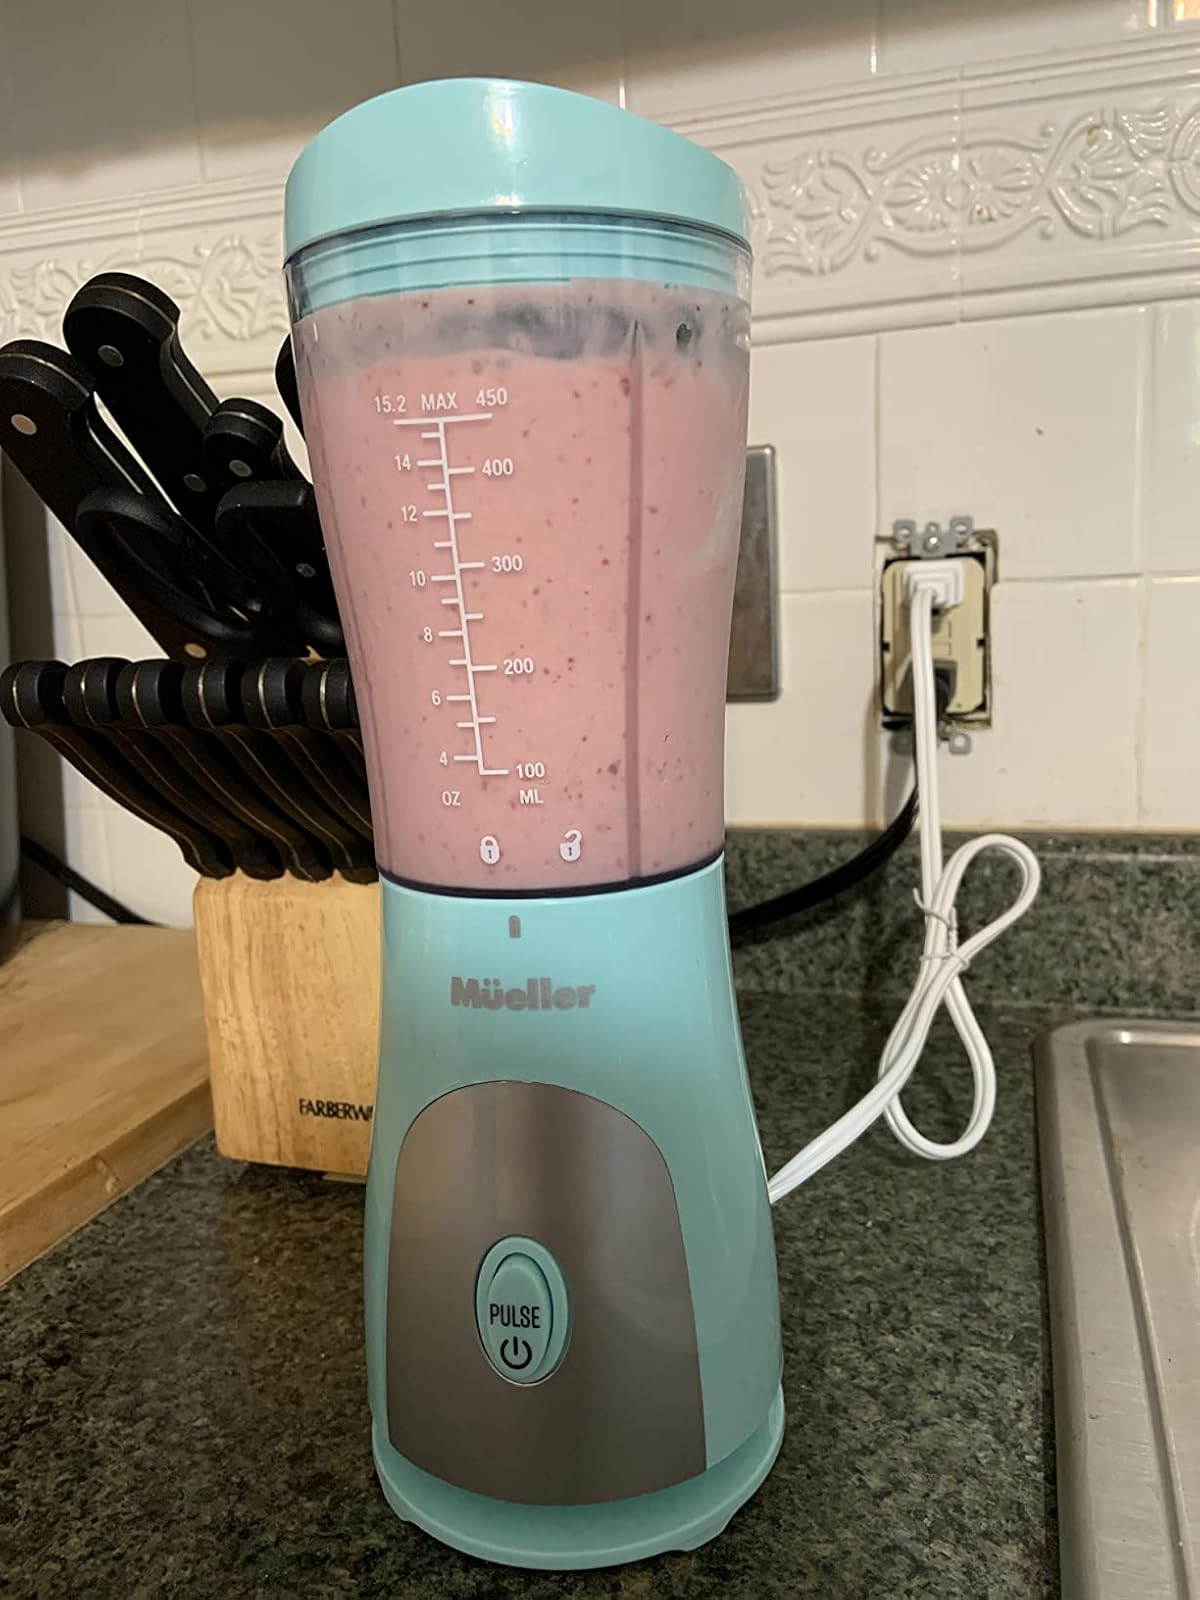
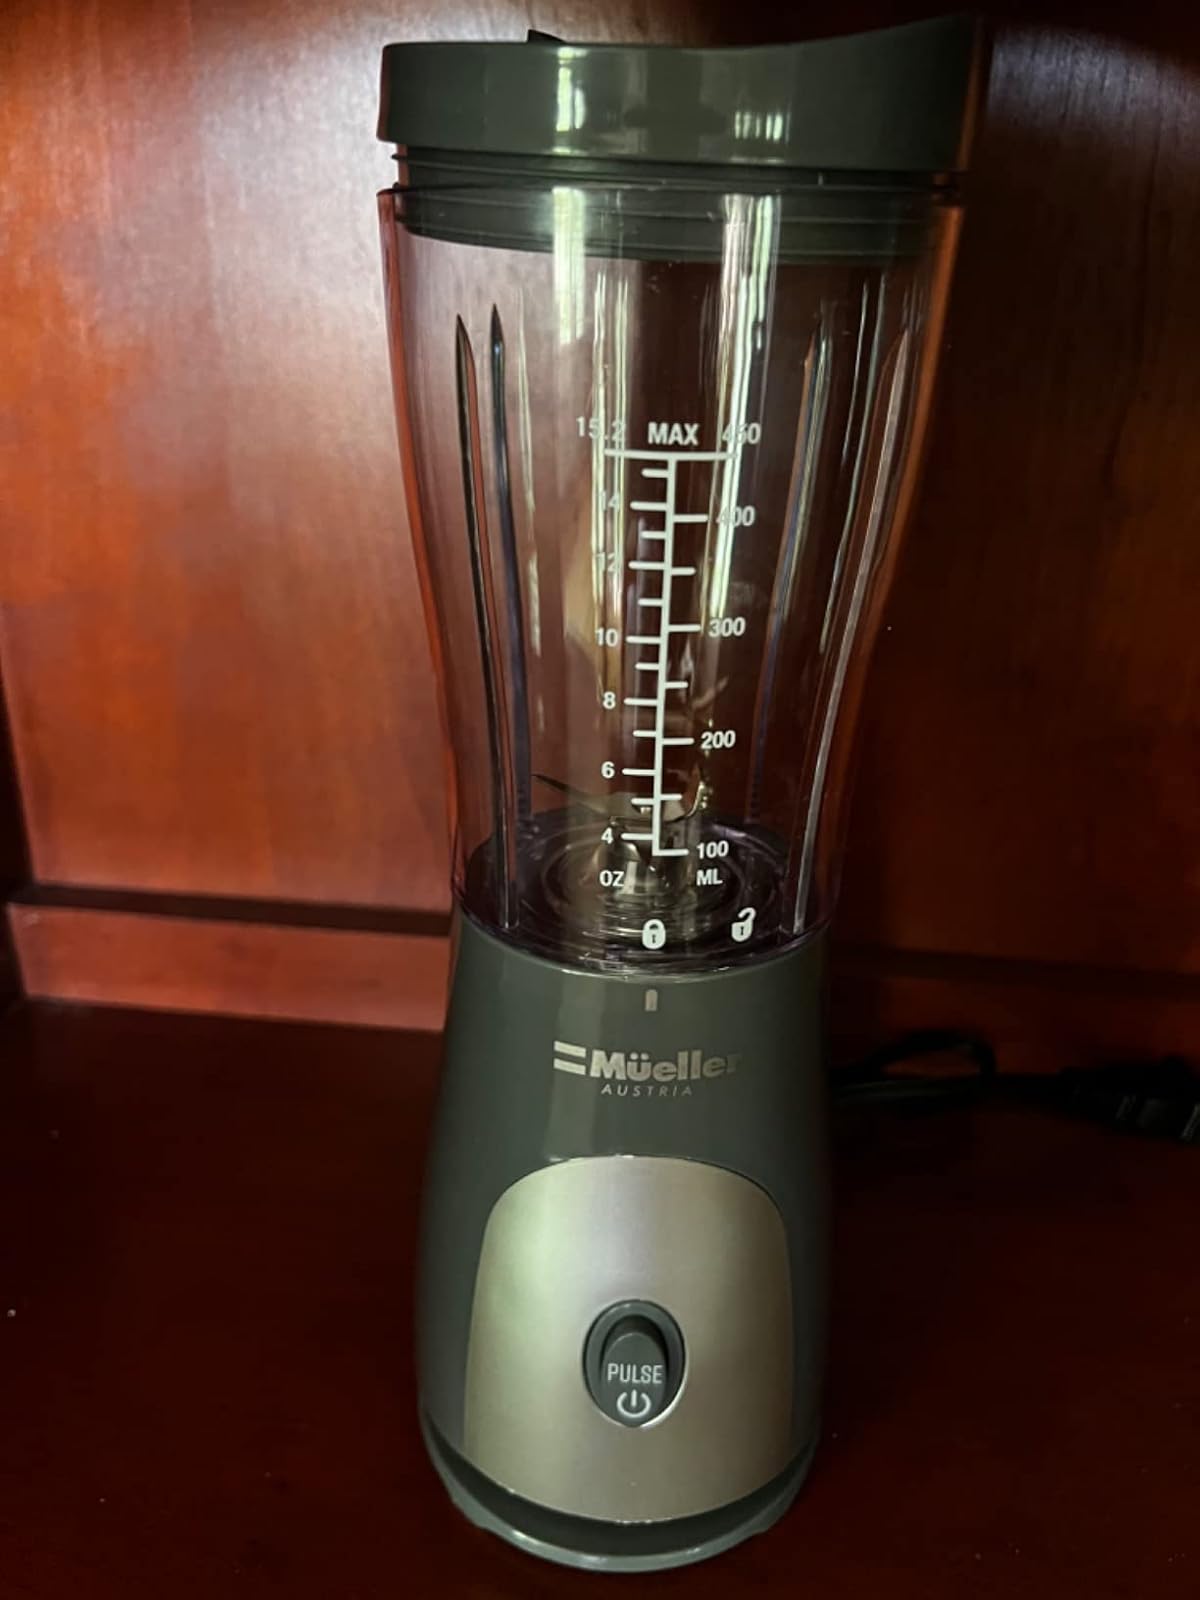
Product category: items_blender
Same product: no